Pepsi Max

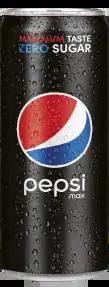
2l bottle of Pepsi Max with current logo and design

Pepsi Max (also known as Pepsi Black in some countries and Pepsi Zero in Poland and Portugal) is a low-calorie, sugar-free cola, marketed by PepsiCo as an alternative to Pepsi and Diet Pepsi, except for Norway, where it is the main Pepsi flavor. Pepsi Max is available primarily in Asian, European and Australia/New Zealand markets. While Pepsi Max was released in April 1993, it did not become available in the United States (with a different formulation) until 2007. In the US this different product was renamed Pepsi Zero Sugar in 2016.